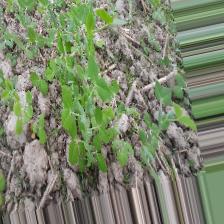
Label: Normal